Vidéotron

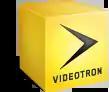
Logo from 2012 to 2017

On December 30, 2017, assets from Vidéotron G.P. were transferred to Vidéotron Ltée, as the company underwent a corporate reorganization.